Ford Trimotor

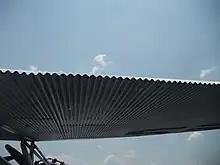
Corrugated wing of a 1929 Ford 4-AT-E Trimotor

One 4-AT with Wright J-4 200-hp engines was built for the U.S. Army Air Corps as the C-3, and seven with Wright R-790-3 (235 hp) as C-3As. The latter were upgraded to Wright R-975-1 (J6-9) radials at 300 hp and redesignated C-9. Five 5-ATs were built as C-4s or C-4As.